Christianity in Sichuan

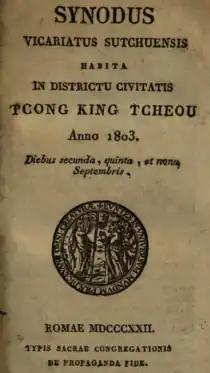
, published in Rome in 1822. The Synod of Sichuan was the first Catholic synod held in China.

The first Roman Catholic mission in Sichuan was carried out by the Jesuits Lodovico Buglio and Gabriel de Magalhães, during the 1640s. After the massacre of Sichuan by Zhang Xianzhong, a search for surviving Christians was carried out by , the then intendant of , and his mother Candida Xu, who were both Catholics. They found a considerable number of converts in Baoning, Candida then invited the priest Claudius Motel to serve the congregation. Several churches were built in Chengdu, Baoning and Chongqing under the supervision of Motel.